String Quartet No. 2 (Revueltas)

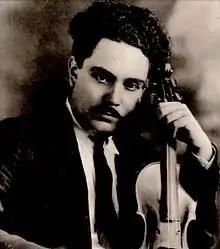
Silvestre Revueltas in 1930

String Quartet No. 2 ("Magueyes") is a chamber-music work by the Mexican composer and violinist Silvestre Revueltas from 1931. The score is dedicated to Aurora Murguía and a performance of it lasts between ten and eleven minutes.